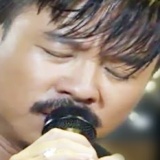
ca sĩ Quang Lập